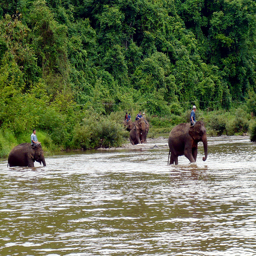
A herd of elephants carrying people crossing the river
A group of people are riding an elephant across a river.
A LOT OF ELEPHANTS ARE IN THE WATER
people riding elephants across the river in front of some trees
Four elephants walking through a body of water with humans riding upon their backs.